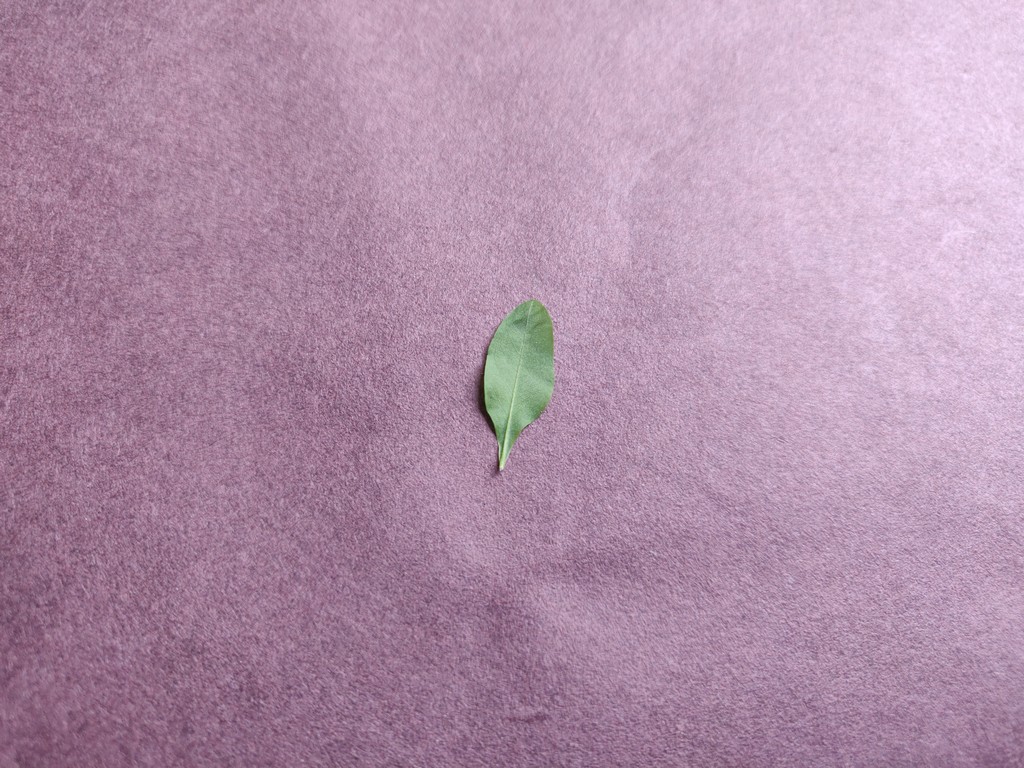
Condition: Healthy
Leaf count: single
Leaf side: back